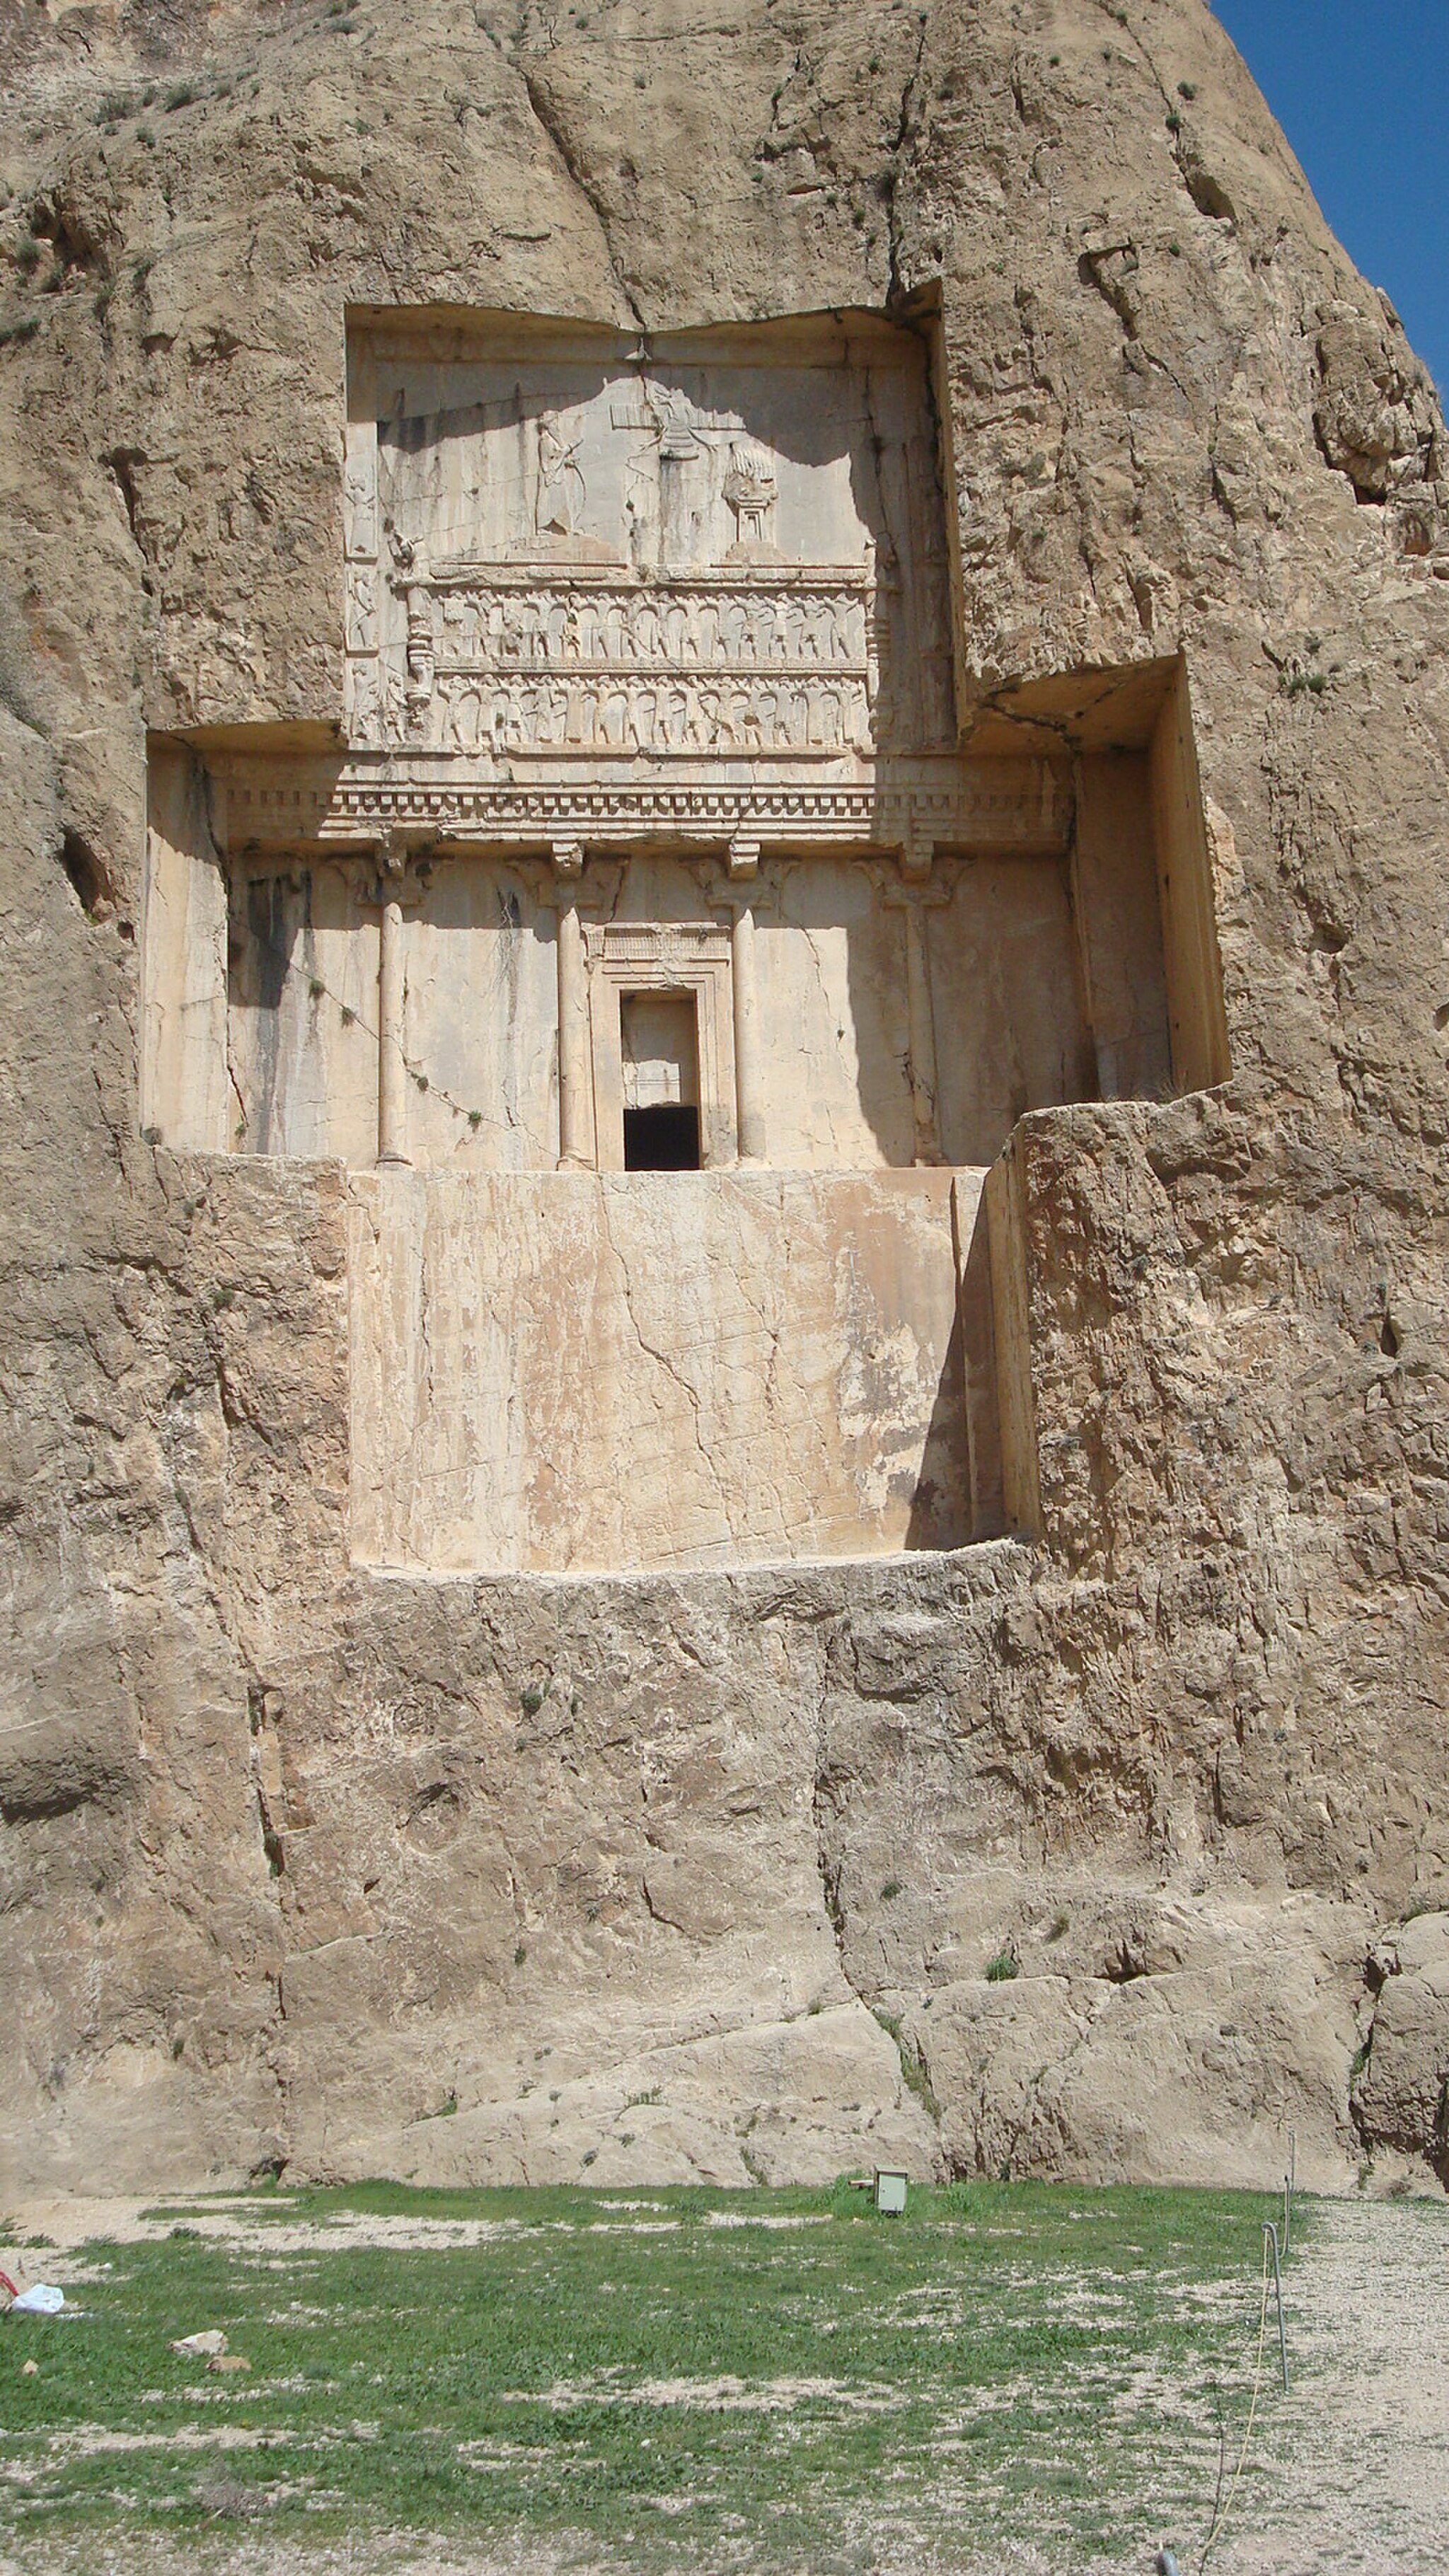
Title: Naqsherostam3
Description: naqsherostam
Categories: GFDL, Taken with Sony DSC-W90, Tomb of Xerxes I, License migration redundant, Self-published work